Where the Red Fern Grows

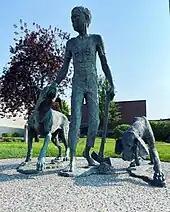
Where the Red Fern Grows Statue at the Idaho Falls Public Library

Although sales of the novel began slowly, by 1974 over 90,000 copies had been sold. In 2001, Publishers Weekly estimated that it had sold 6,754,308 copies.